Tängelgårda stones

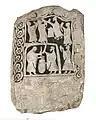
Tängelgårda IV

Tängelgårda IV is a two-panel dwarf stone with a suggested date range of the second half of the 8th century or more broadly the Viking Age or earlier, between 500 and 1100, or to the Viking Age or the early Middle Ages, between 800 and 1250. It depicts men drinking from horns and standing in a building. All but one of the figures may have been carved using the same template. Tängelgårda II, a "blind" (blank) stone, is of similar shape to Tängelgårda IV.